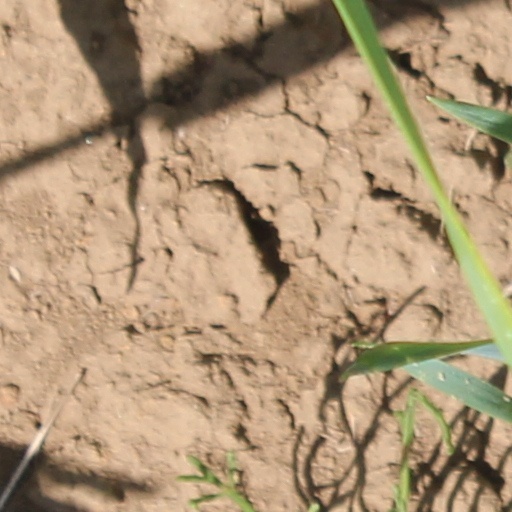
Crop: wheat